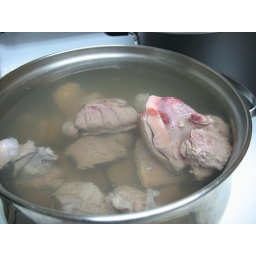
Place meet in a pot of water and bring to boil to remove blood and impurities.